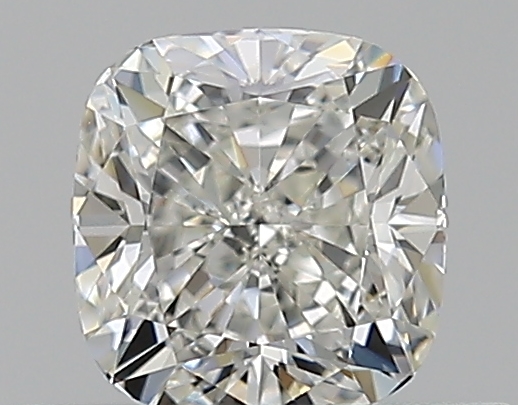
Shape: cushion
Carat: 0.52
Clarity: VVS2
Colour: I
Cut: EX
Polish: EX
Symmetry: VG
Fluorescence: N
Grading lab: GIA
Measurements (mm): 4.57 x 4.4 x 3.05